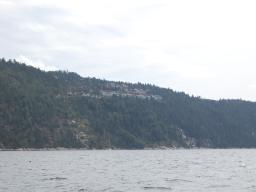
Label: Background_without_leaves